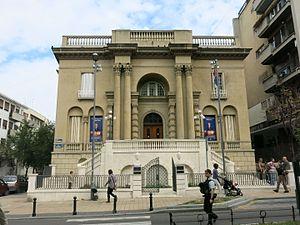
La maison de Genčić est située au no 51 de la rue Krunska à Belgrade. Elle représente le bien culturel immobilier comme le monument culturel. La maison a été construite comme la maison familiale de Djordje Genčić, industriel et homme politique, témoin et acteur de la vie politique de la Serbie dans les dernières décennies du XIXᵉ siècle.